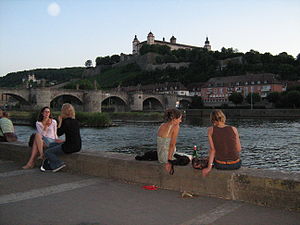
Würzburg / Alter Kranen
Fæstningen Marienberg ovenover Alte Mainbrücke
Den gamle bro over Main nedenfor Marienberg i Würzburg
Würzburg er en by ved floden Main i Franken i den tyske delstat Bayern. Den er sæde for Regierungsbezirk Unterfranken. Byen har godt 127.880 indbyggere og er den 5. største i fristaten Bayern.